Galápagos tortoise

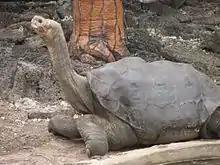
"C. n. abingdonii" Lonesome George at the Charles Darwin Research Station, in 2006

The first systematic survey of giant tortoises was by the zoologist Albert Günther of the British Museum, in 1875. Günther identified at least five distinct populations from the Galápagos, and three from the Indian Ocean islands. He expanded the list in 1877 to six from the Galápagos, four from the Seychelles, and four from the Mascarenes. Günther hypothesized that all the giant tortoises descended from a single ancestral population which had spread by sunken land bridges. This hypothesis was later disproven by the understanding that the Galápagos, the atolls of Seychelles, and the Mascarene islands are all of recent volcanic origin and have never been linked to a continent by land bridges. Galápagos tortoises are now thought to have descended from a South American ancestor, while the Indian Ocean tortoises derived from ancestral populations on Madagascar.